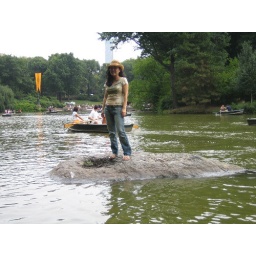
kirk leaves joo stranded on a rock in the middle of the lake